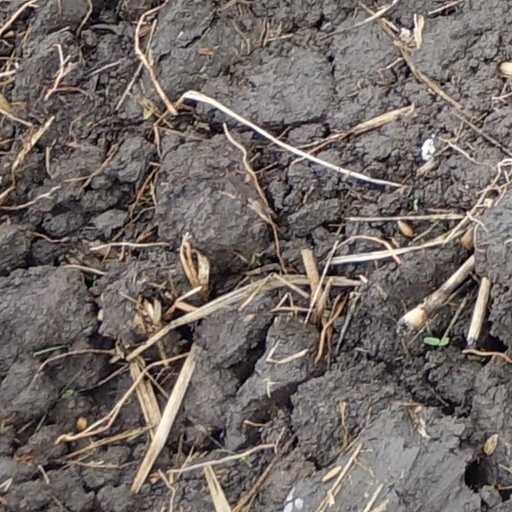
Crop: wheat